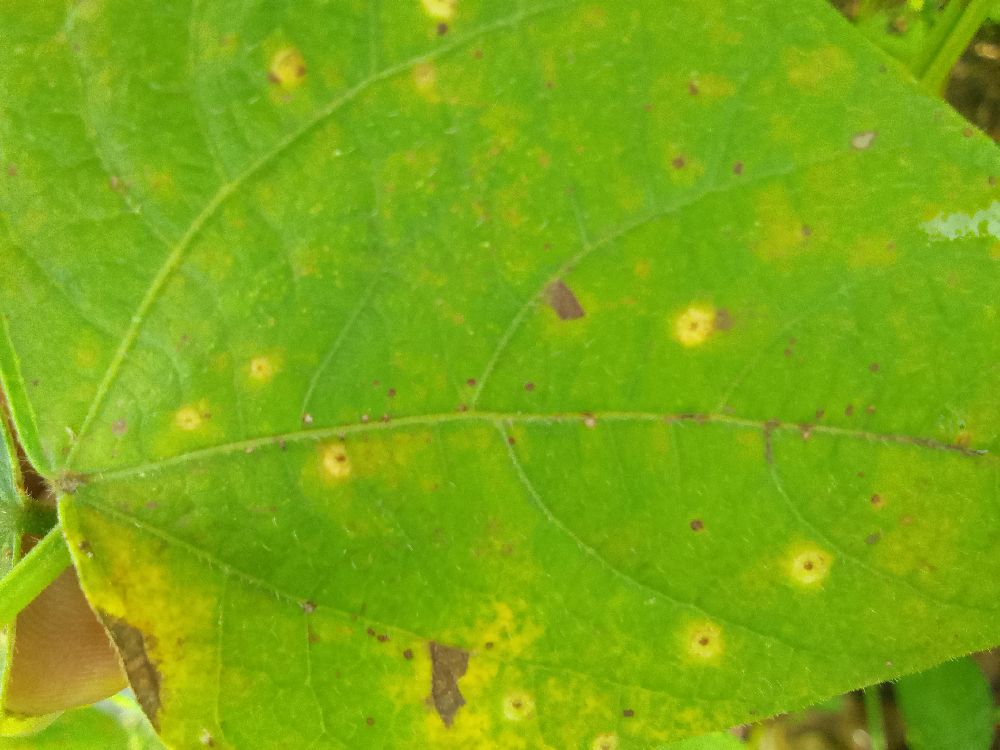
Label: rust